Charles Mills (historian)

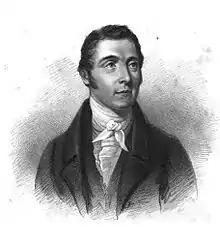
Charles Mills, engraving after a bust by Robert William Sievier

Born on 29 July 1788 at Croom's Hill, Greenwich, he was youngest son of Samuel Gillam Mills, a surgeon. He was educated privately, and, after a brief experience in a merchant's counting-house, was articled in 1804 to a firm of solicitors. In 1810 he placed himself for a year's study in conveyancing under James Humphreys.